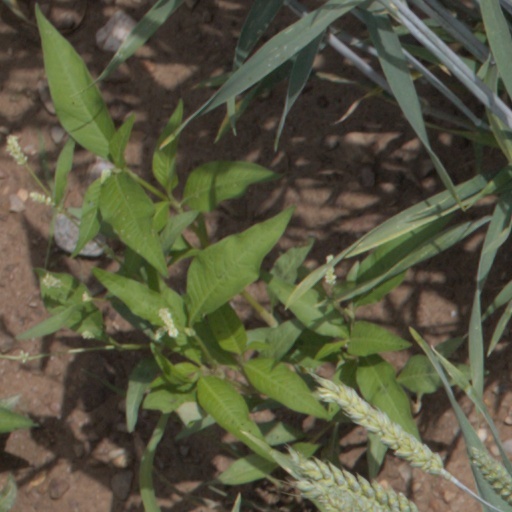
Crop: wheat